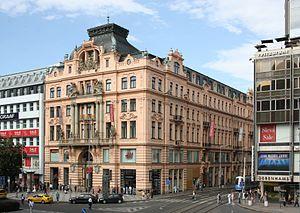
Le Palais Generali, ou Palais des Assurances Generali, est un bâtiment de style Art nouveau de Prague. Il est situé à l'angle de la place Venceslas et de la rue Jindřišská, dans la Nouvelle ville de Prague.